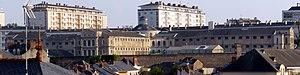
La prison du Pré-Pigeon d'Angers, vue de la cour du Rocher.
La maison d'arrêt d'Angers, ou prison du Pré-pigeon, est un établissement pénitentiaire situé sur la commune d'Angers, dans les Pays de la Loire, en France.